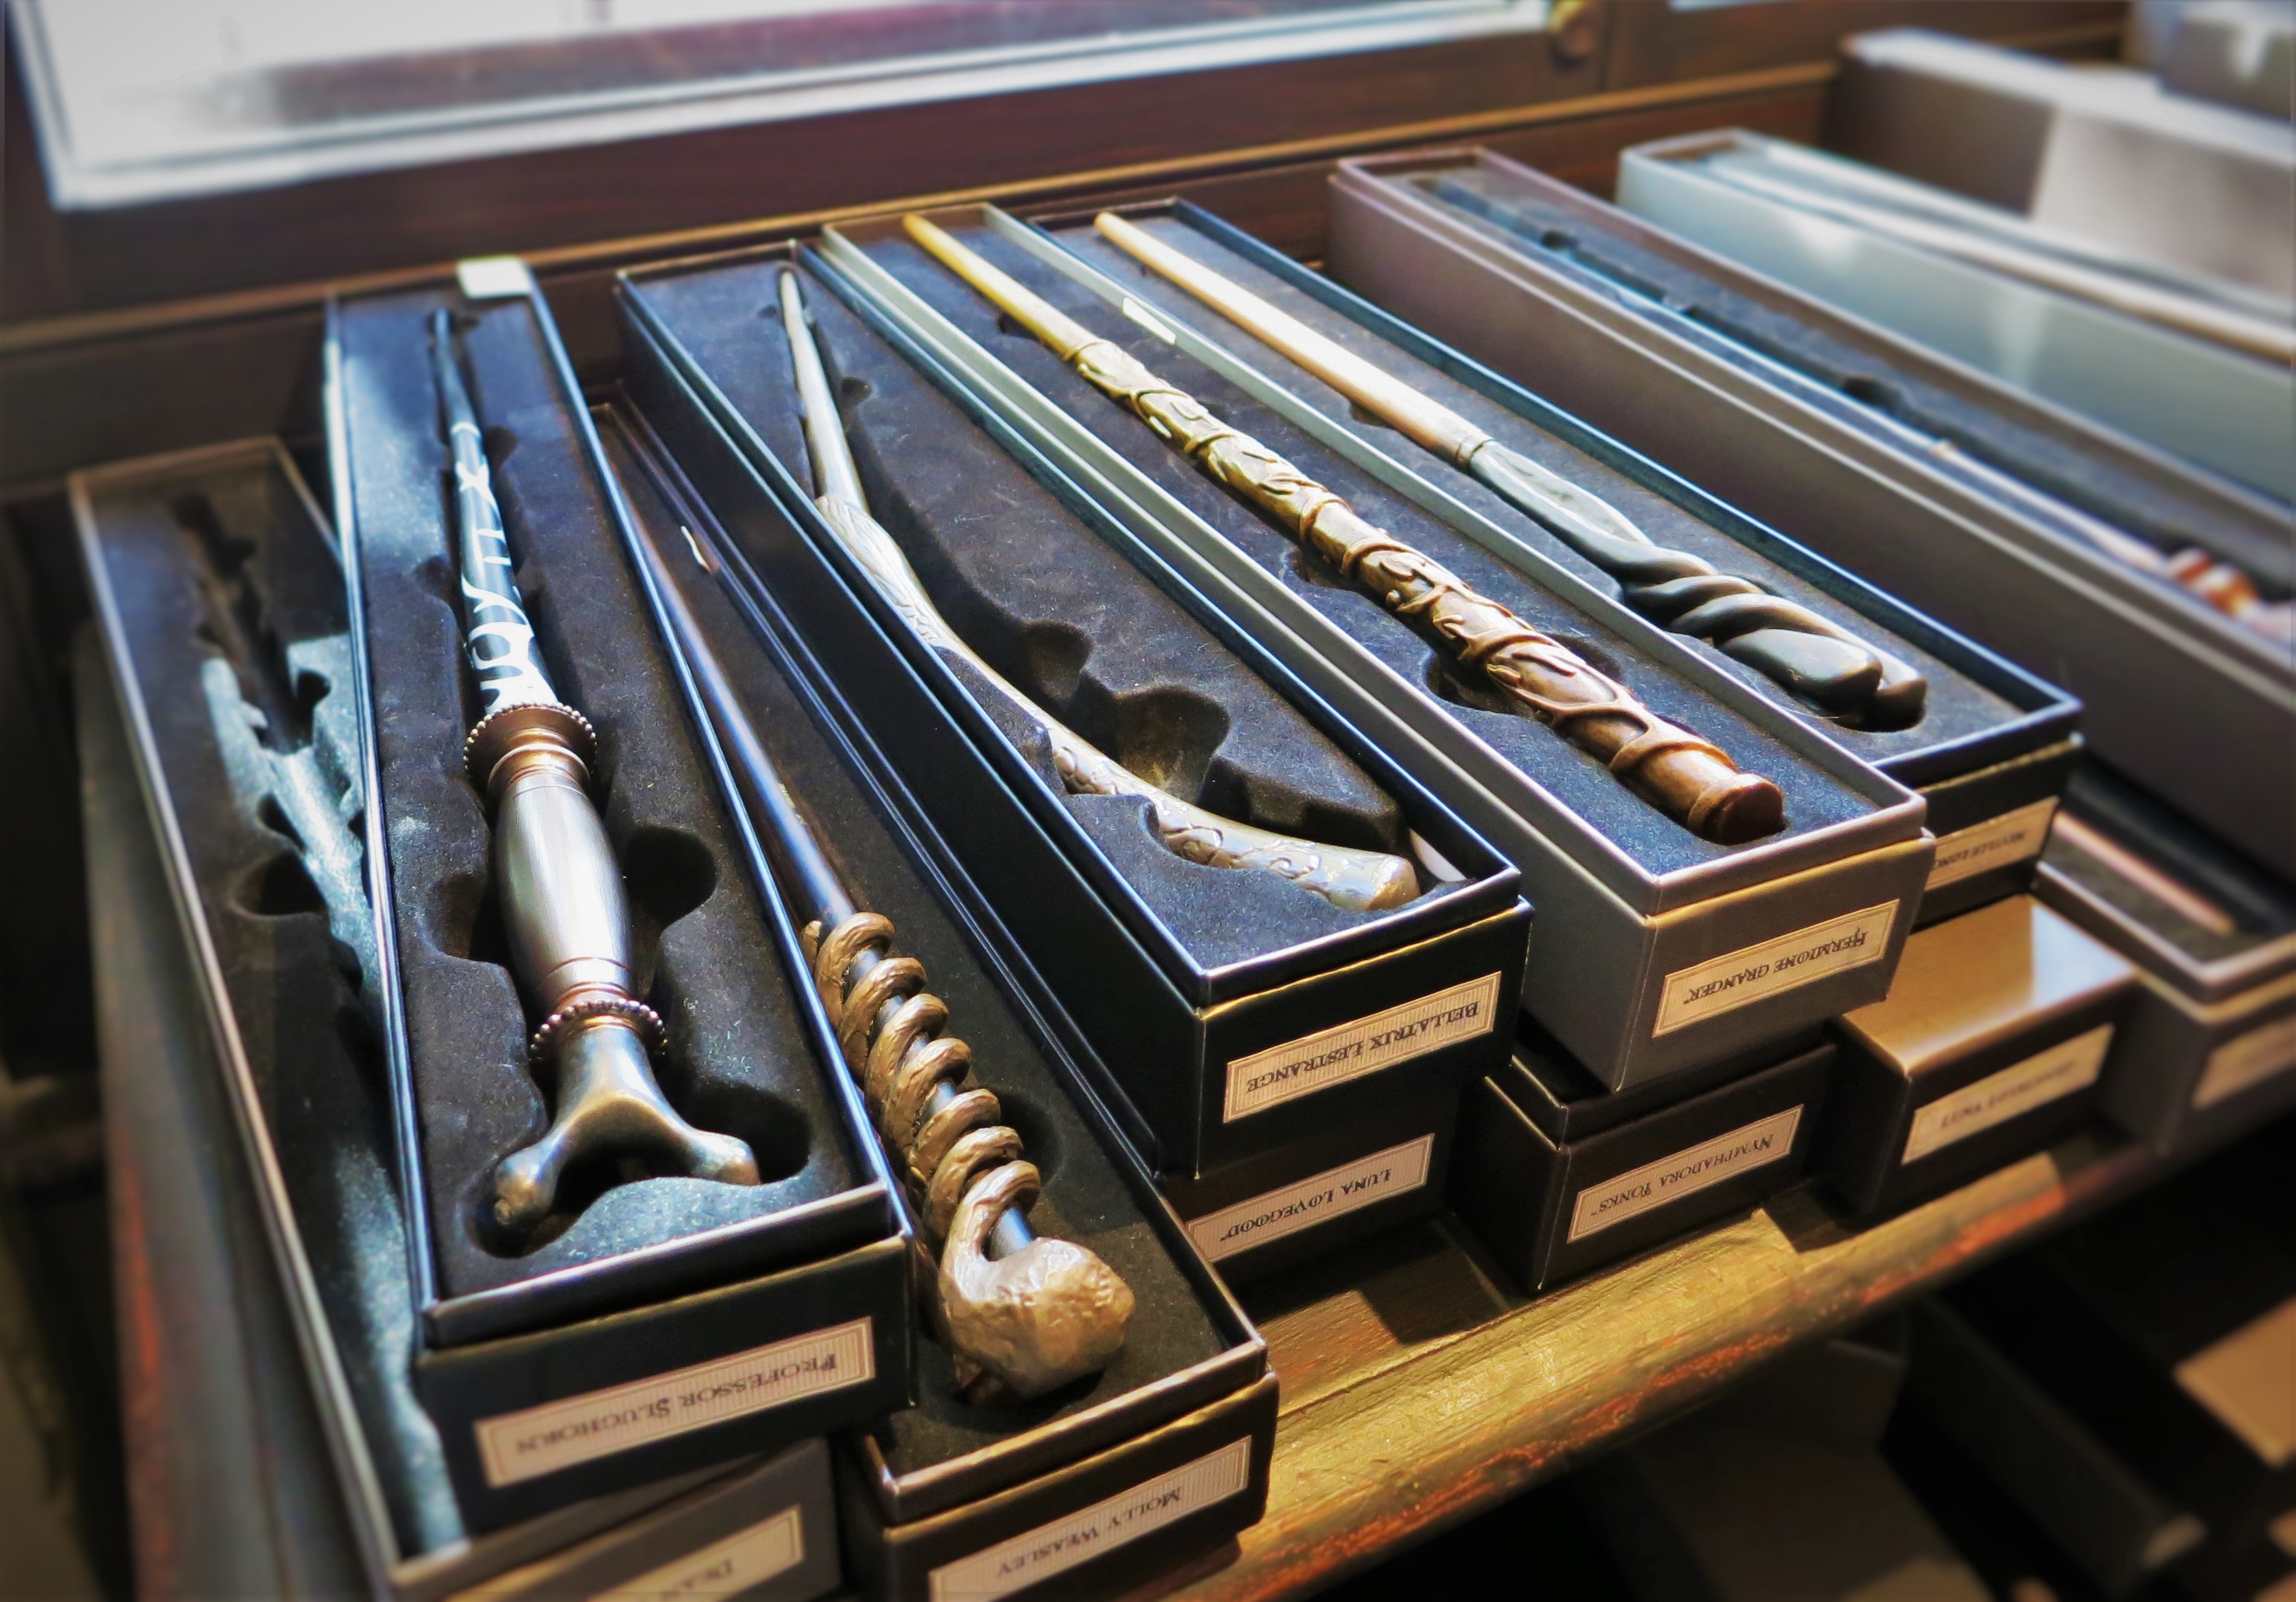
wood, piano, usa, musical instrument, theme park, harry potter, art, florida, universal studios, magic wands, olivanders